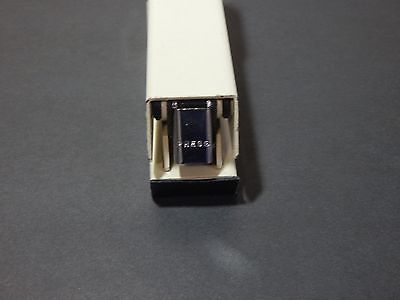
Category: stapler